National Treasure (Japan)

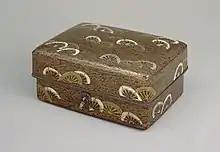
Lacquer toiletry case with cart wheels in stream design

In the 1960s, the spectrum of protected buildings was expanded to include early examples of western architecture. In 1966, the "Law for the Preservation of Ancient Capitals" was passed. It was restricted to the ancient capitals of Kamakura, Heijō-kyō (Nara), Heian-kyō (Kyoto), Asuka, Yamato (present day Asuka, Nara), Fujiwara-kyō (Kashihara), Tenri, Sakurai, and Ikaruga, areas in which a large number of National Treasures exist. In 1975, the law was extended to include groups of historic buildings not necessarily located in capitals.